Cahokia

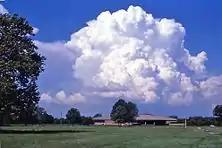
Museum and Interpretive Center

Another possible cause is invasion by outside peoples. Many theories since the late 20th century propose conquest-induced political collapse as the primary reason for Cahokia's abandonment. Evidence of warfare found is defensive wooden stockade and watchtowers that enclosed Cahokia's main ceremonial precinct. Multiple associated 13th century burned villages in the Illinois River Valley to the north speak to the rising tensions at the time. Palisades become popular across parts of the Midwest and mid-South during the 13th century as communities begin living together in much more nucleated settlement types. However, Cahokia's palisade may have been more for ritual or formal separation than for military purposes, but bastioned palisades almost always indicate warfare. As Cahokia's population shrank over the 13th century, Cahokia's palisade was rebuilt several times to encompass increasingly-smaller portions of the city.